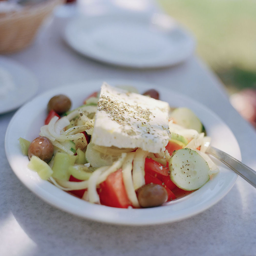
greek dish on a table .